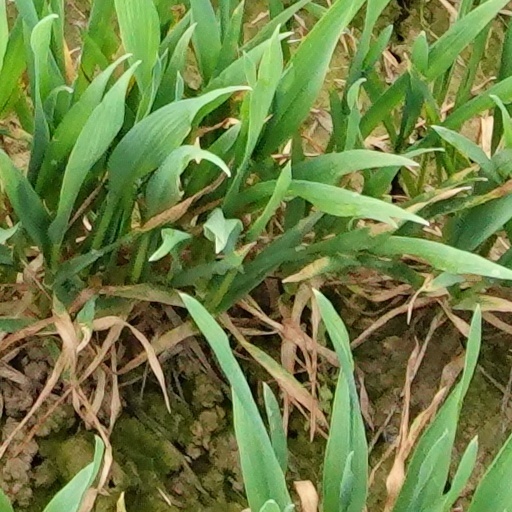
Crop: wheat